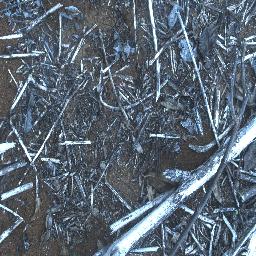
Label: negative